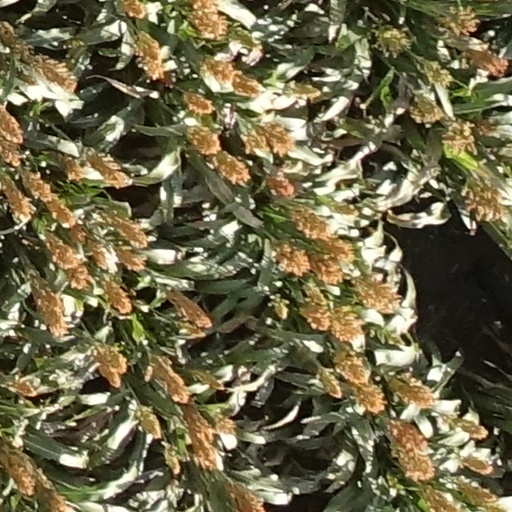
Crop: sorghum